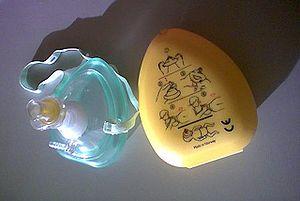
Masque d'assistance respiratoire pour les premiers soins
La ventilation artificielle, ou respiration artificielle, regroupe les méthodes de premiers secours et de médecine utilisée pour apporter de l'air ou du dioxygène aux poumons lorsque la respiration spontanée d'une personne est inefficace ou s'est arrêtée. C'est une des composantes de la réanimation cardiopulmonaire.